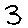
Label: 3